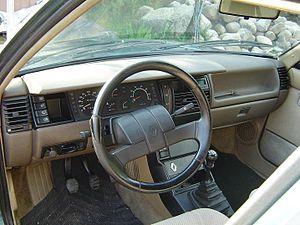
Les Renault 9 et 11 sont deux modèles d'automobiles compactes à traction avant produites par Renault durant les années 1980 à Douai. Elles seront aussi produites aux États-Unis respectivement sous les noms Renault Alliance et Renault Encore par le partenaire American Motors Corporation.